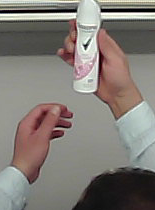
Product: rexona_spray